2020 UCI Track Cycling World Championships – Men's team pursuit

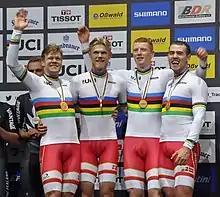
Danish world champions (from left): Lasse Norman Hansen, Julius Johansen, Frederik Rodenberg, and Rasmus Pedersen

The Men's team pursuit competition at the 2020 UCI Track Cycling World Championships was held on 26 and 27 February 2020.